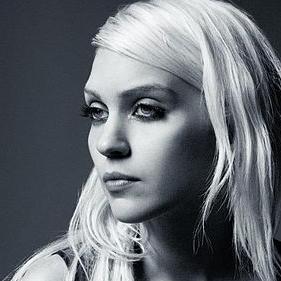
Age: 25